Answer in natural language. Considering the relative positions, where is black tv (highlighted by a blue box) with respect to natural wood threedrawer dresser (highlighted by a green box)? Choose between the following options: right or left
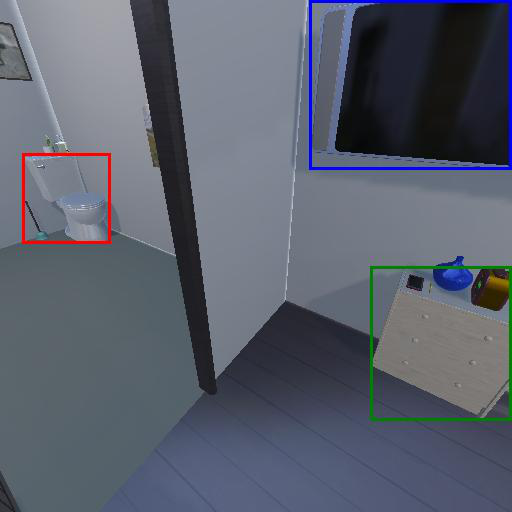
<answer>left</answer>